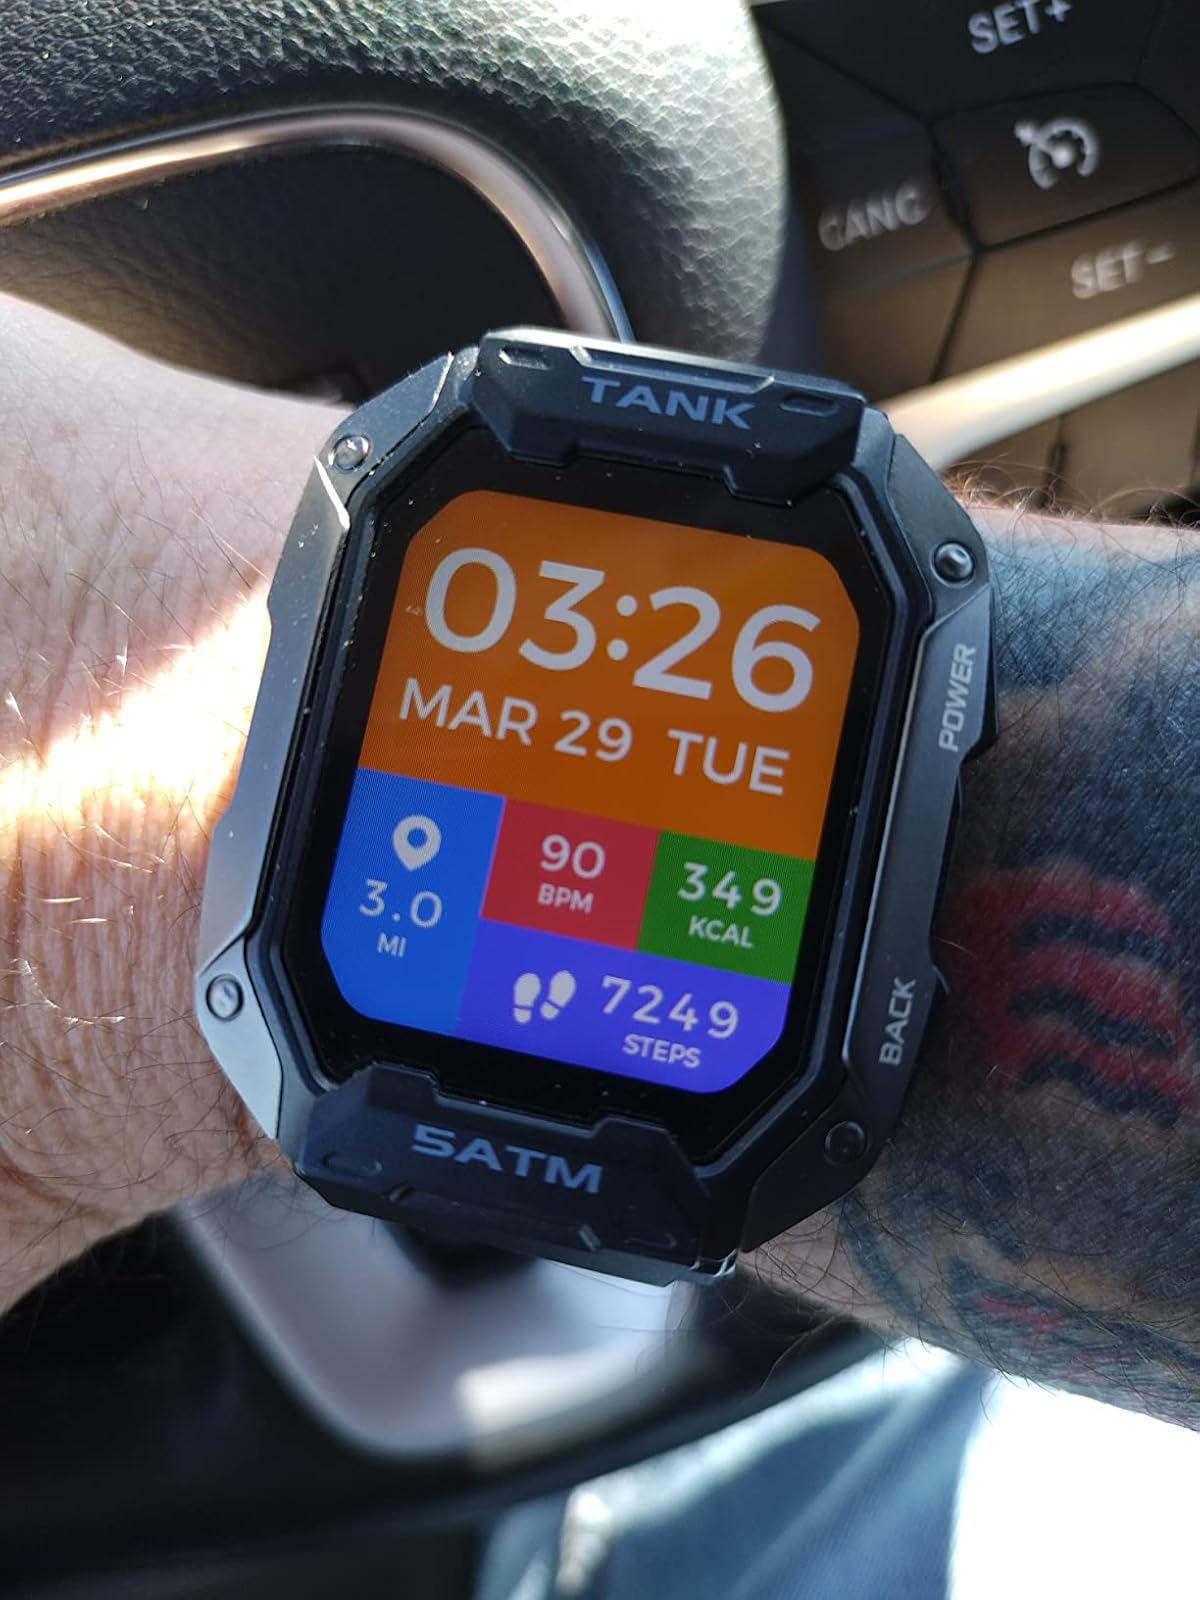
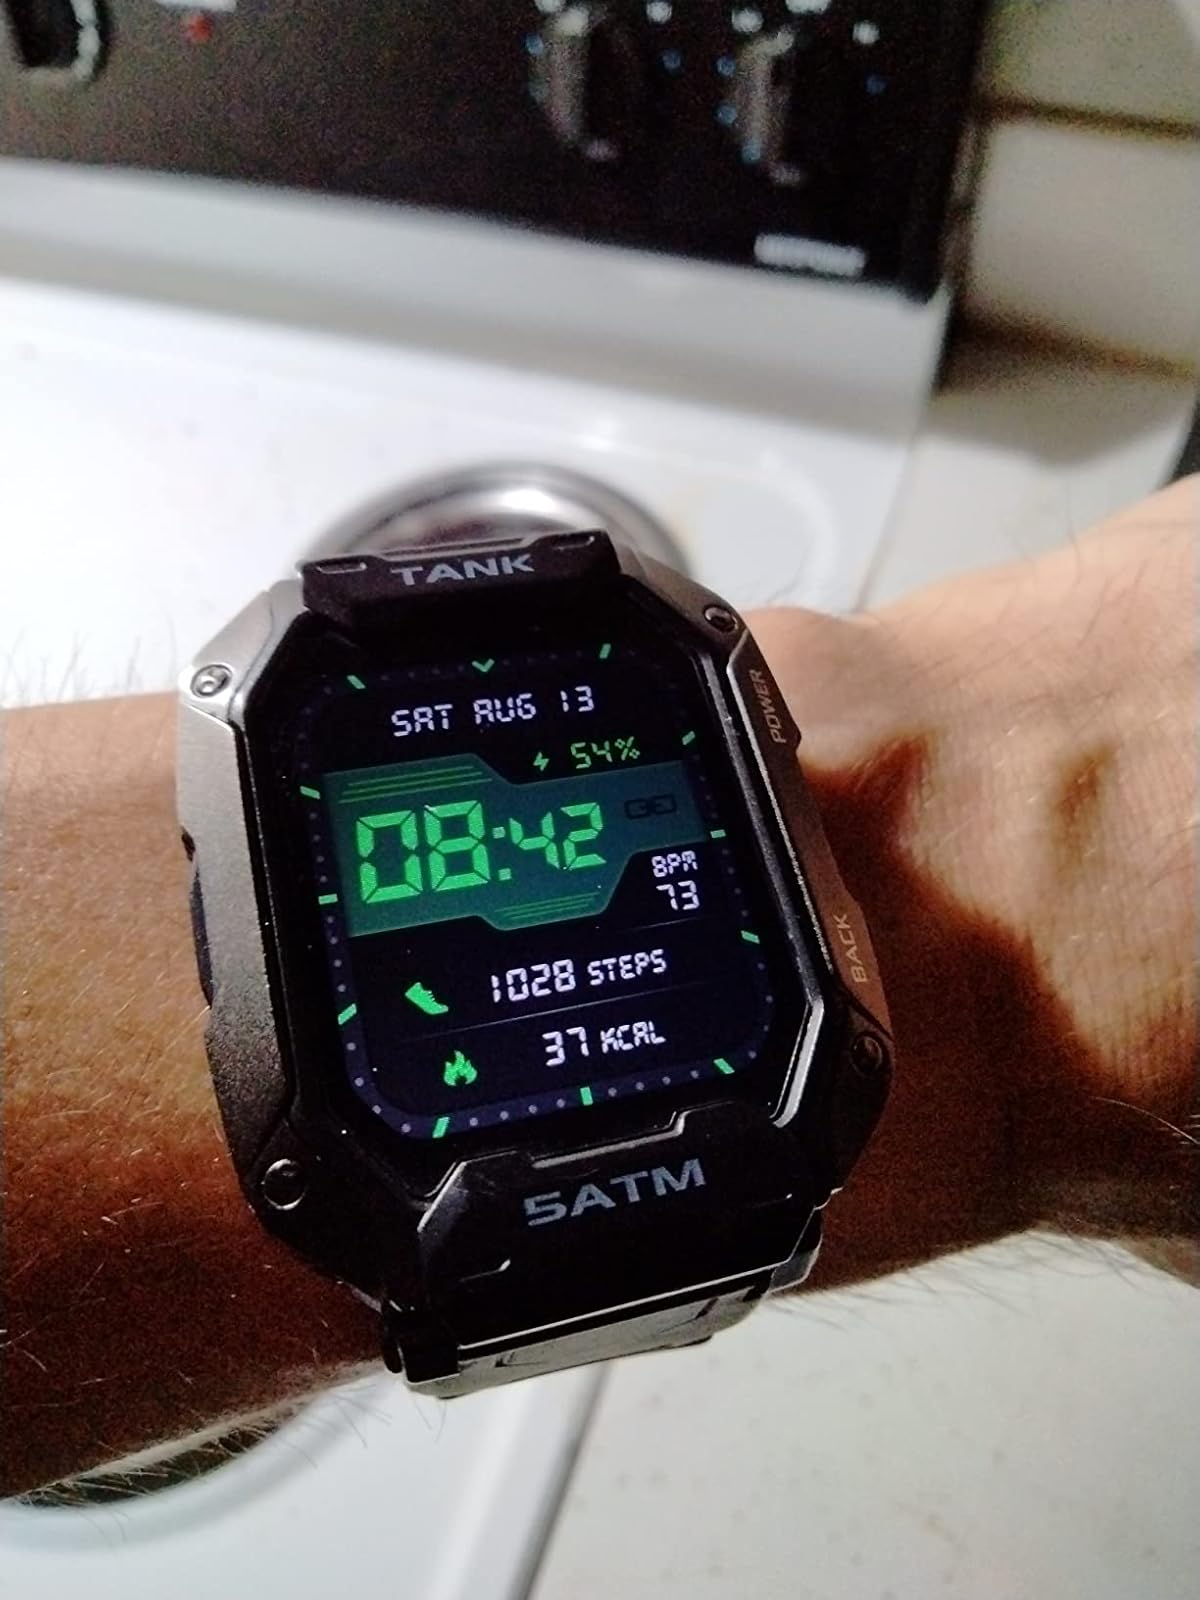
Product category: smartwatch
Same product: yes